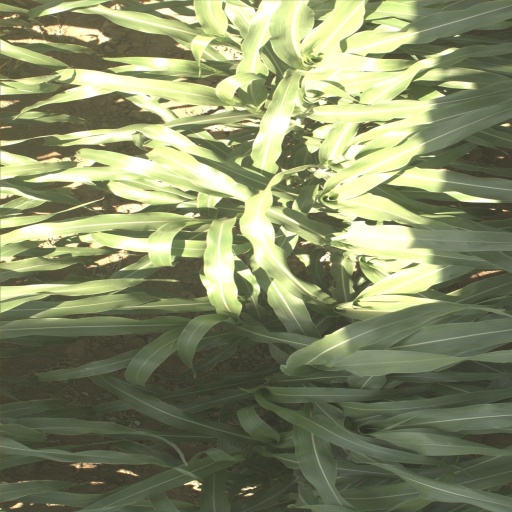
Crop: sorghum